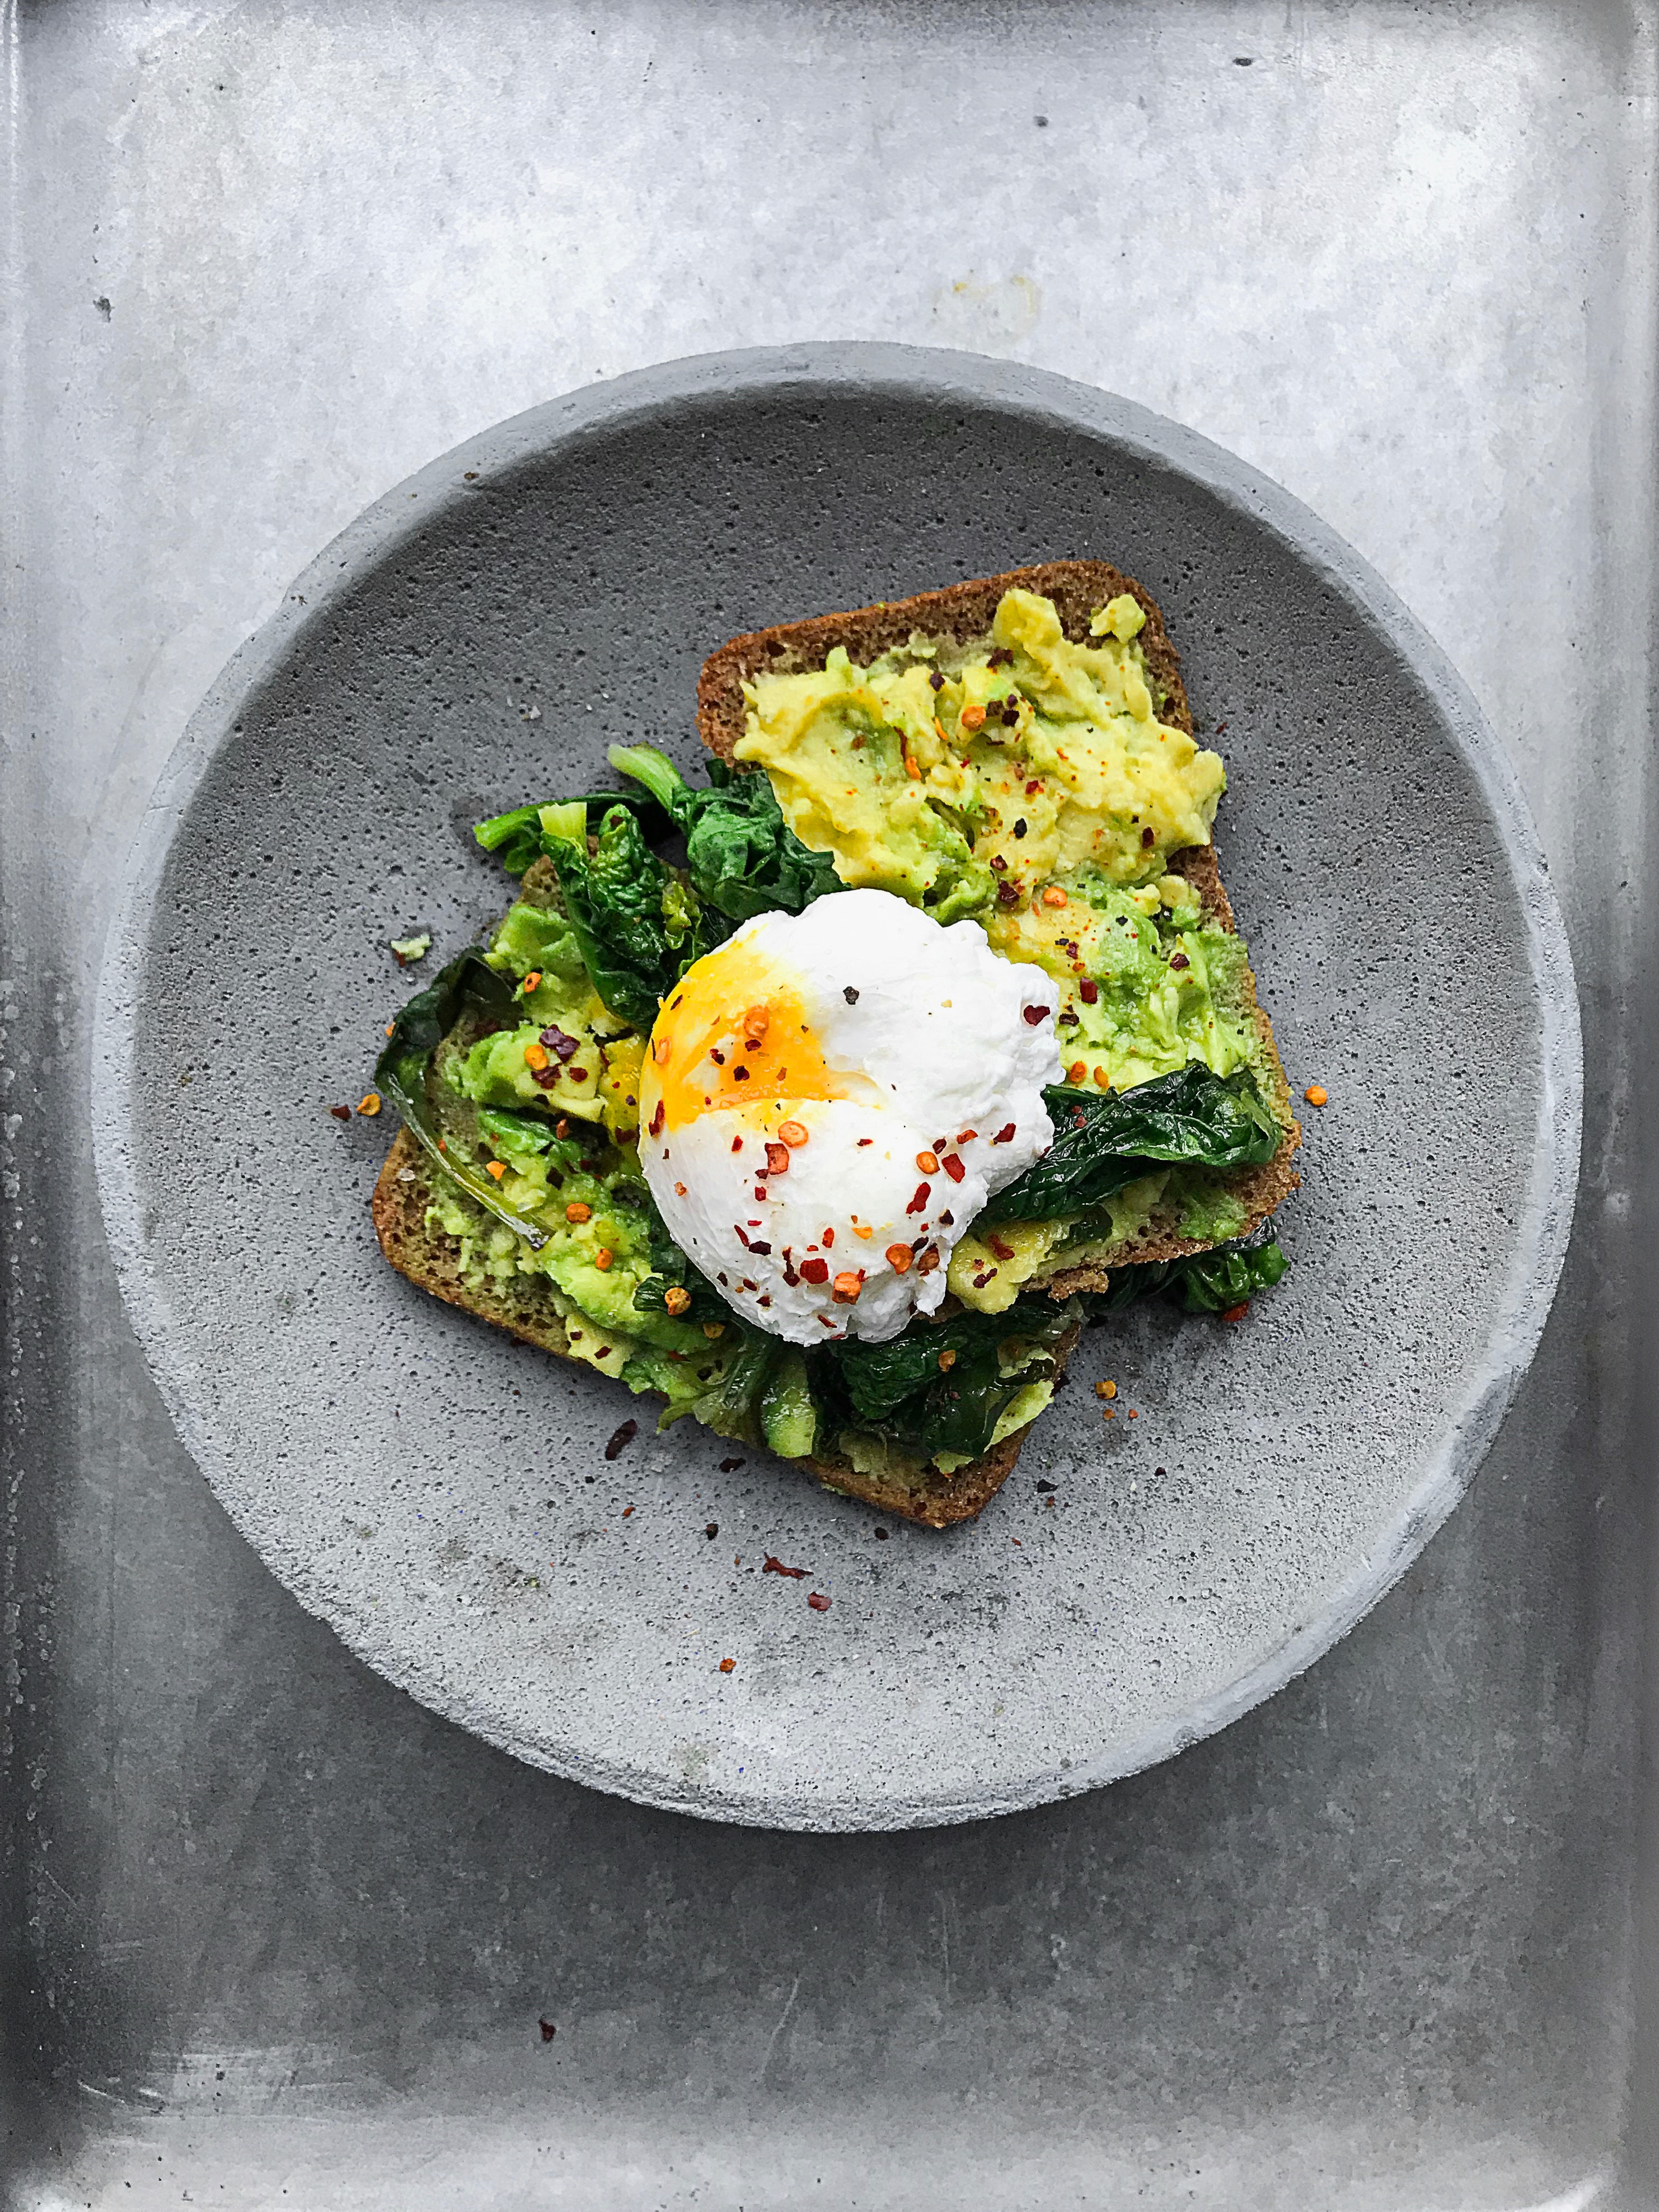
dish, vegetarian food, meal, egg, leaf vegetable, breakfast, food, vegetable, recipe, poached egg, comfort food, cuisine, brunch, fried egg